Patricia Cutts

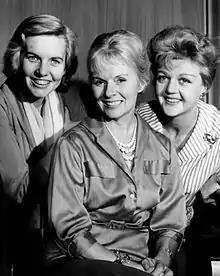
Cutts (left) with Ann Todd and Angela Lansbury from a 1959 "Playhouse 90" production

After several quiet years she returned to the UK and was in the 1972 British television series "Spyder's Web" before accepting the role of Blanche Hunt in the ITV soap opera "Coronation Street" in 1974. It would have been her most high-profile regular role to date but after appearing in only two episodes, Cutts was found dead at her flat in Chelsea, London, aged 48. An inquest into her death produced a verdict of suicide by barbiturate poisoning.